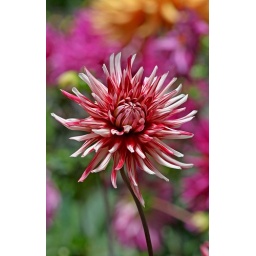
dahlia in flower bed